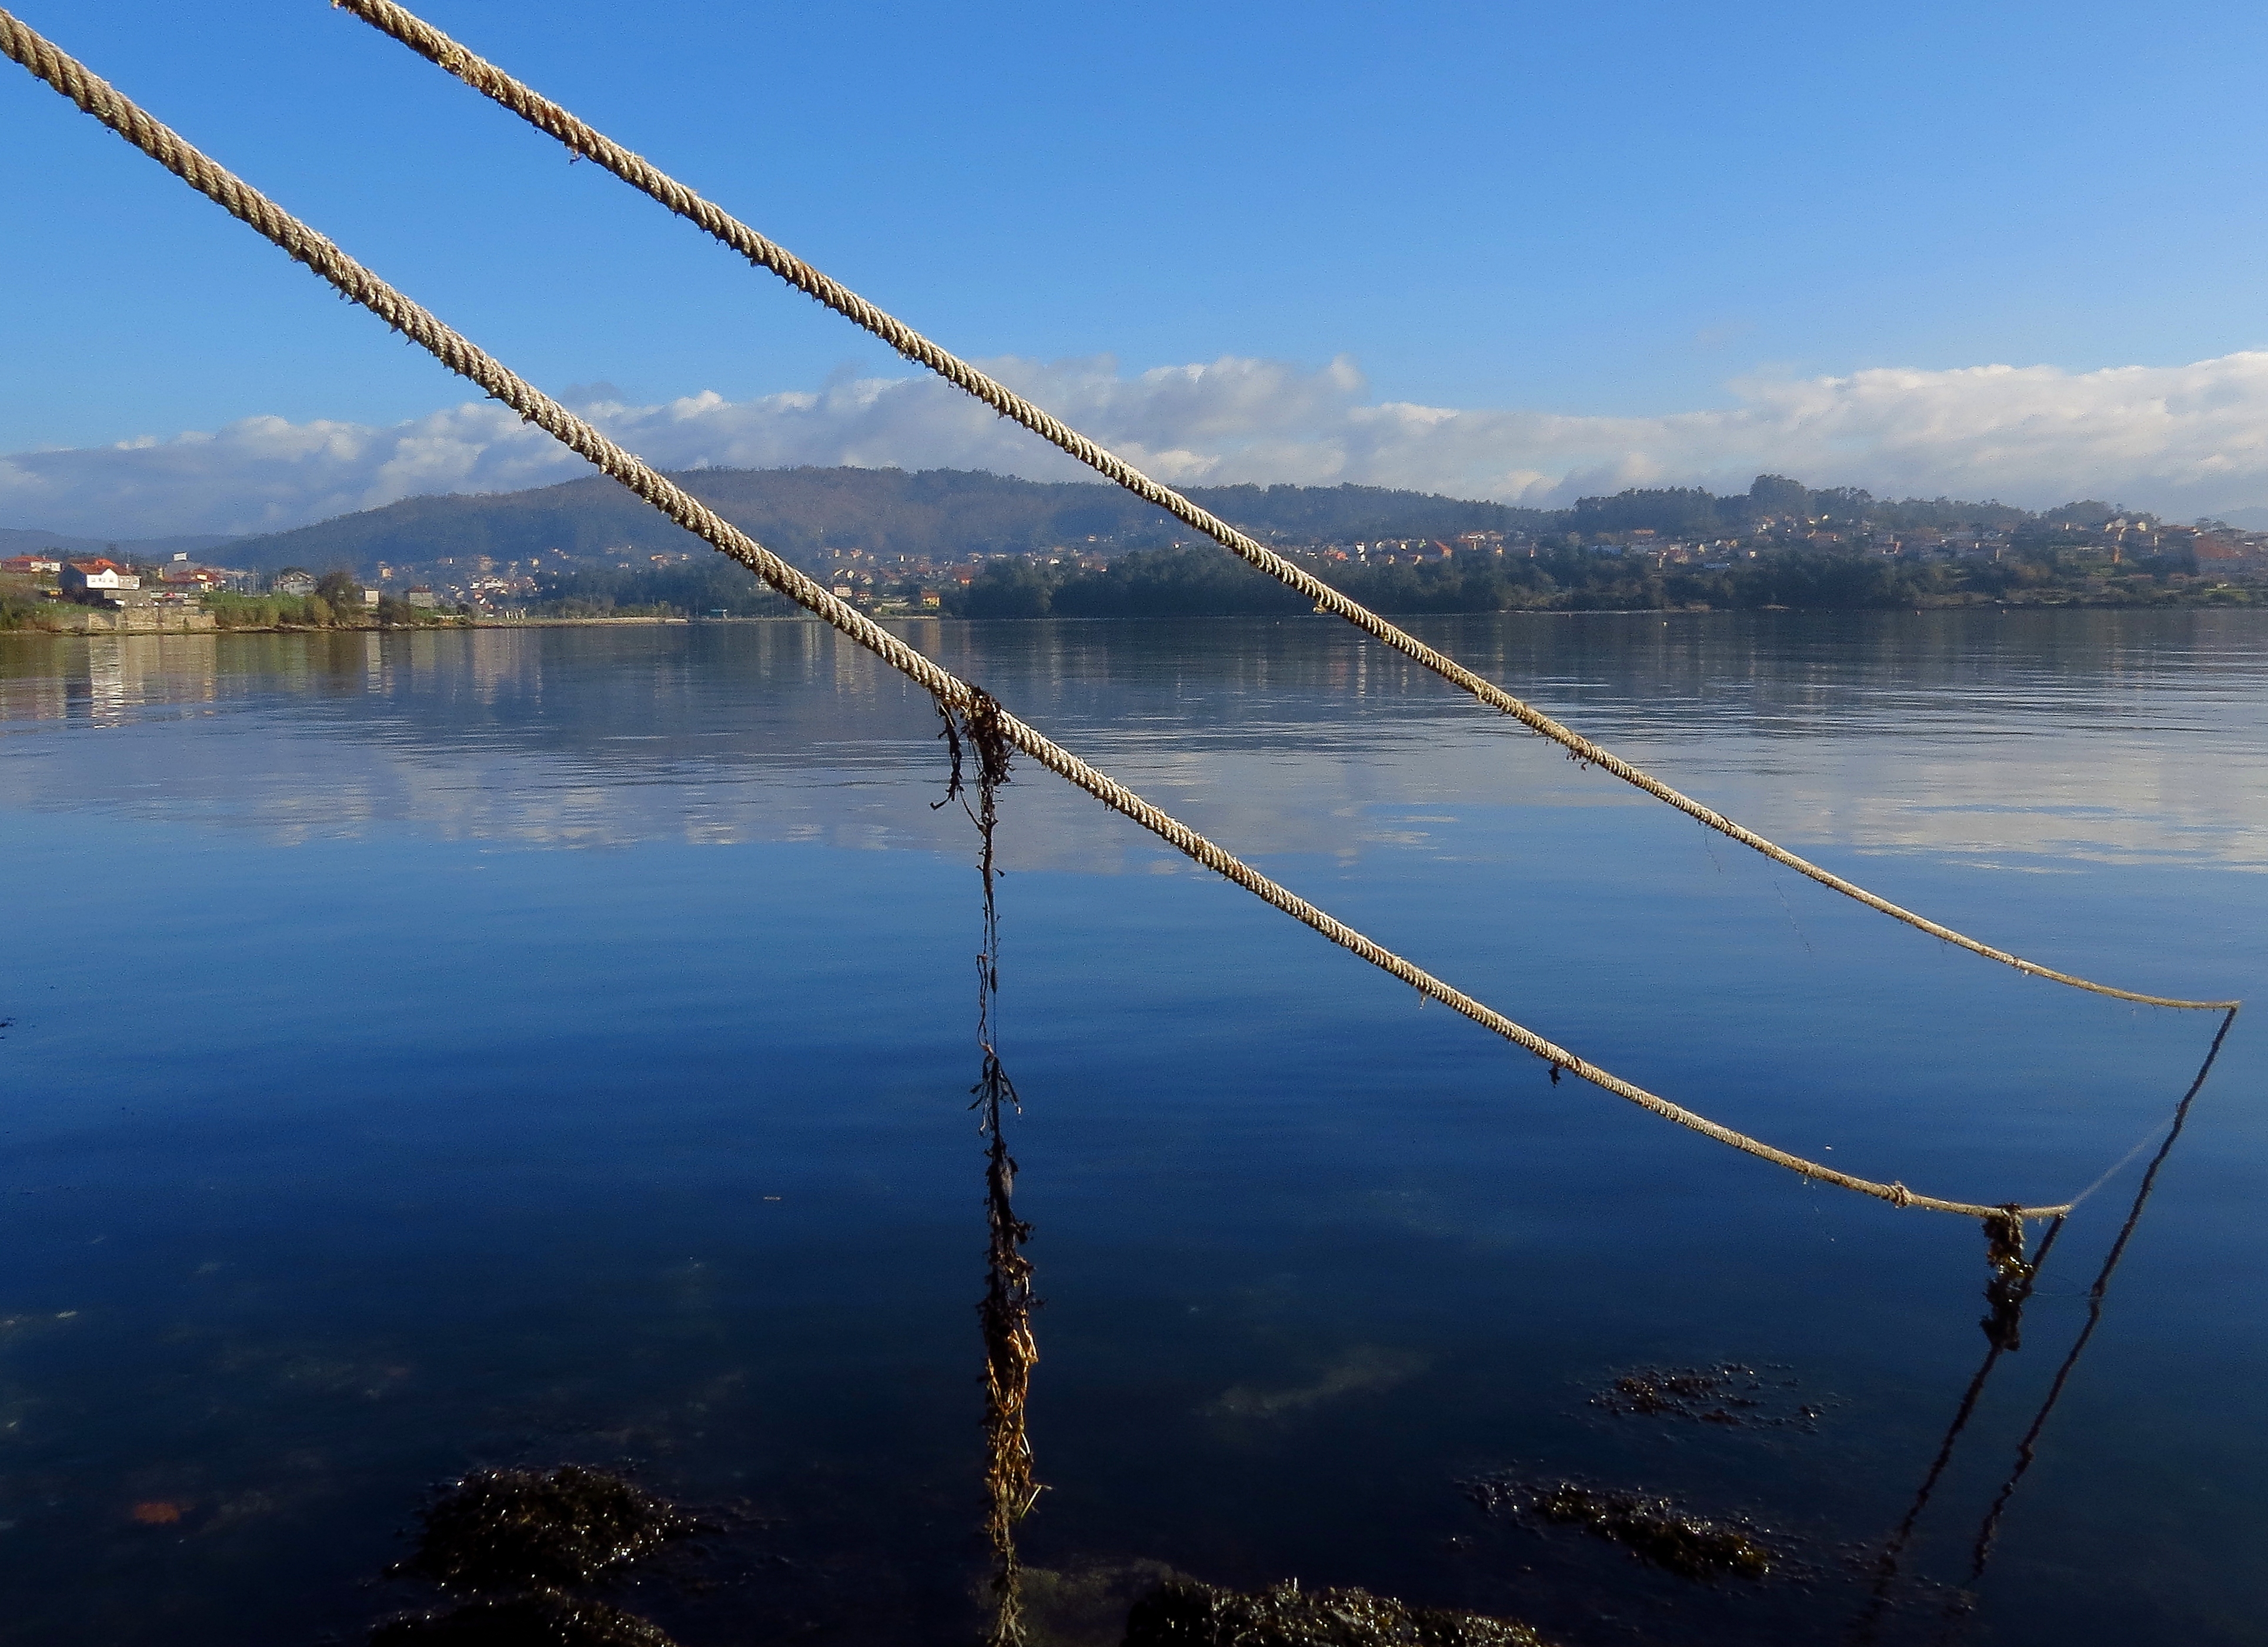
landscape, sea, water, bridge, lake, river, dusk, reflection, reservoir, spain, galicia, pontevedra, combarro, paisajes, espana, ggl1, gaby1, poio, canonsx40hs